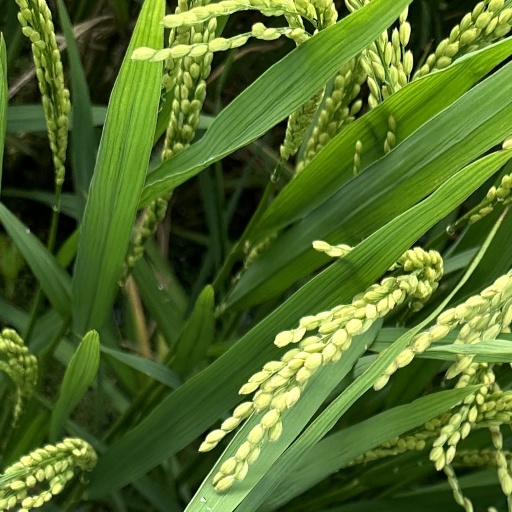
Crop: rice